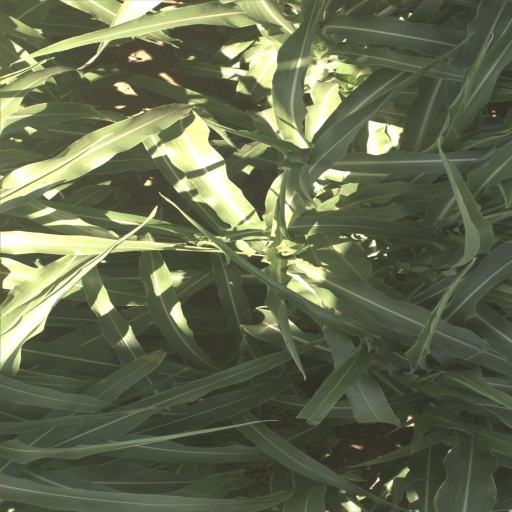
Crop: sorghum